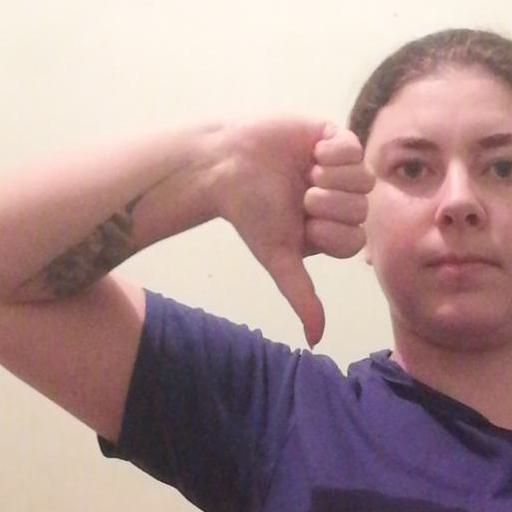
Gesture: dislike